Battle of Venta de Echavarri

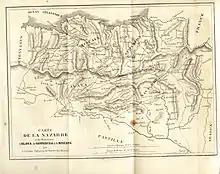
Map of Navarre and the Provinces of Alava, Guipuzcoa and Bizcaya

The Battle of Venta de Echavarri ( or , literally the "Battle of the Inn of Echavarri"), a battle of the First Carlist War, occurred on October 28, 1834. It was an immediate follow-up to the Battle of Alegría de Álava, which had occurred the day before. It was a Carlist victory.